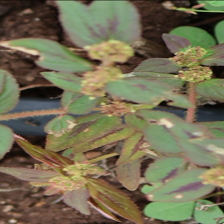
Weed species: Choti_dudhi_(Euphorbia_hirta)